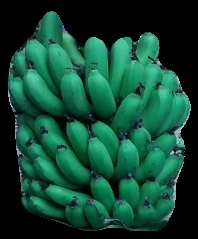
Variety: pachbale
Grade: grade2